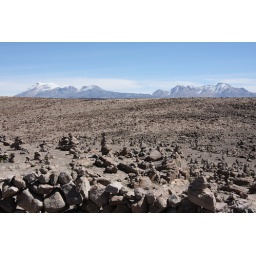
These rock piles are offerings to the gods of the mountain given by the local people.